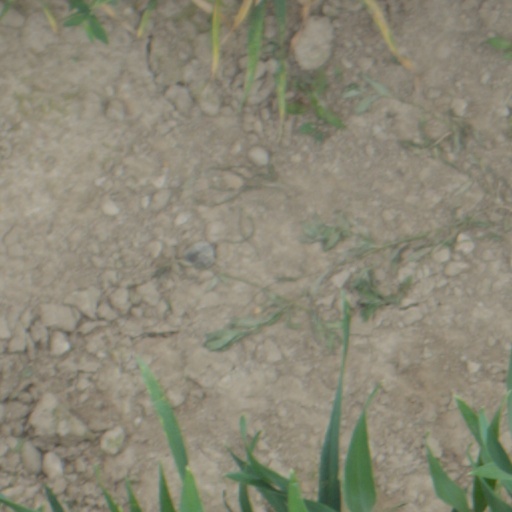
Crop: wheat